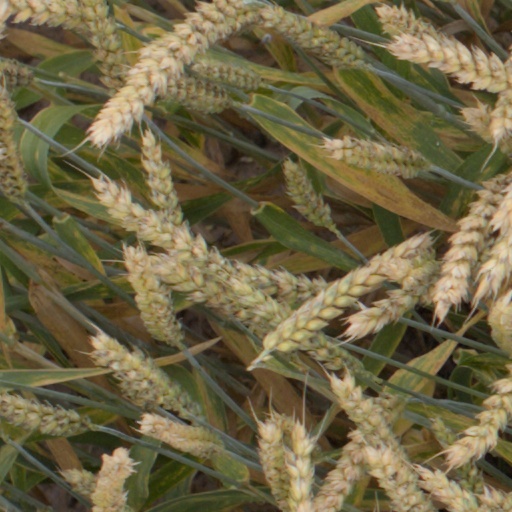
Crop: wheat